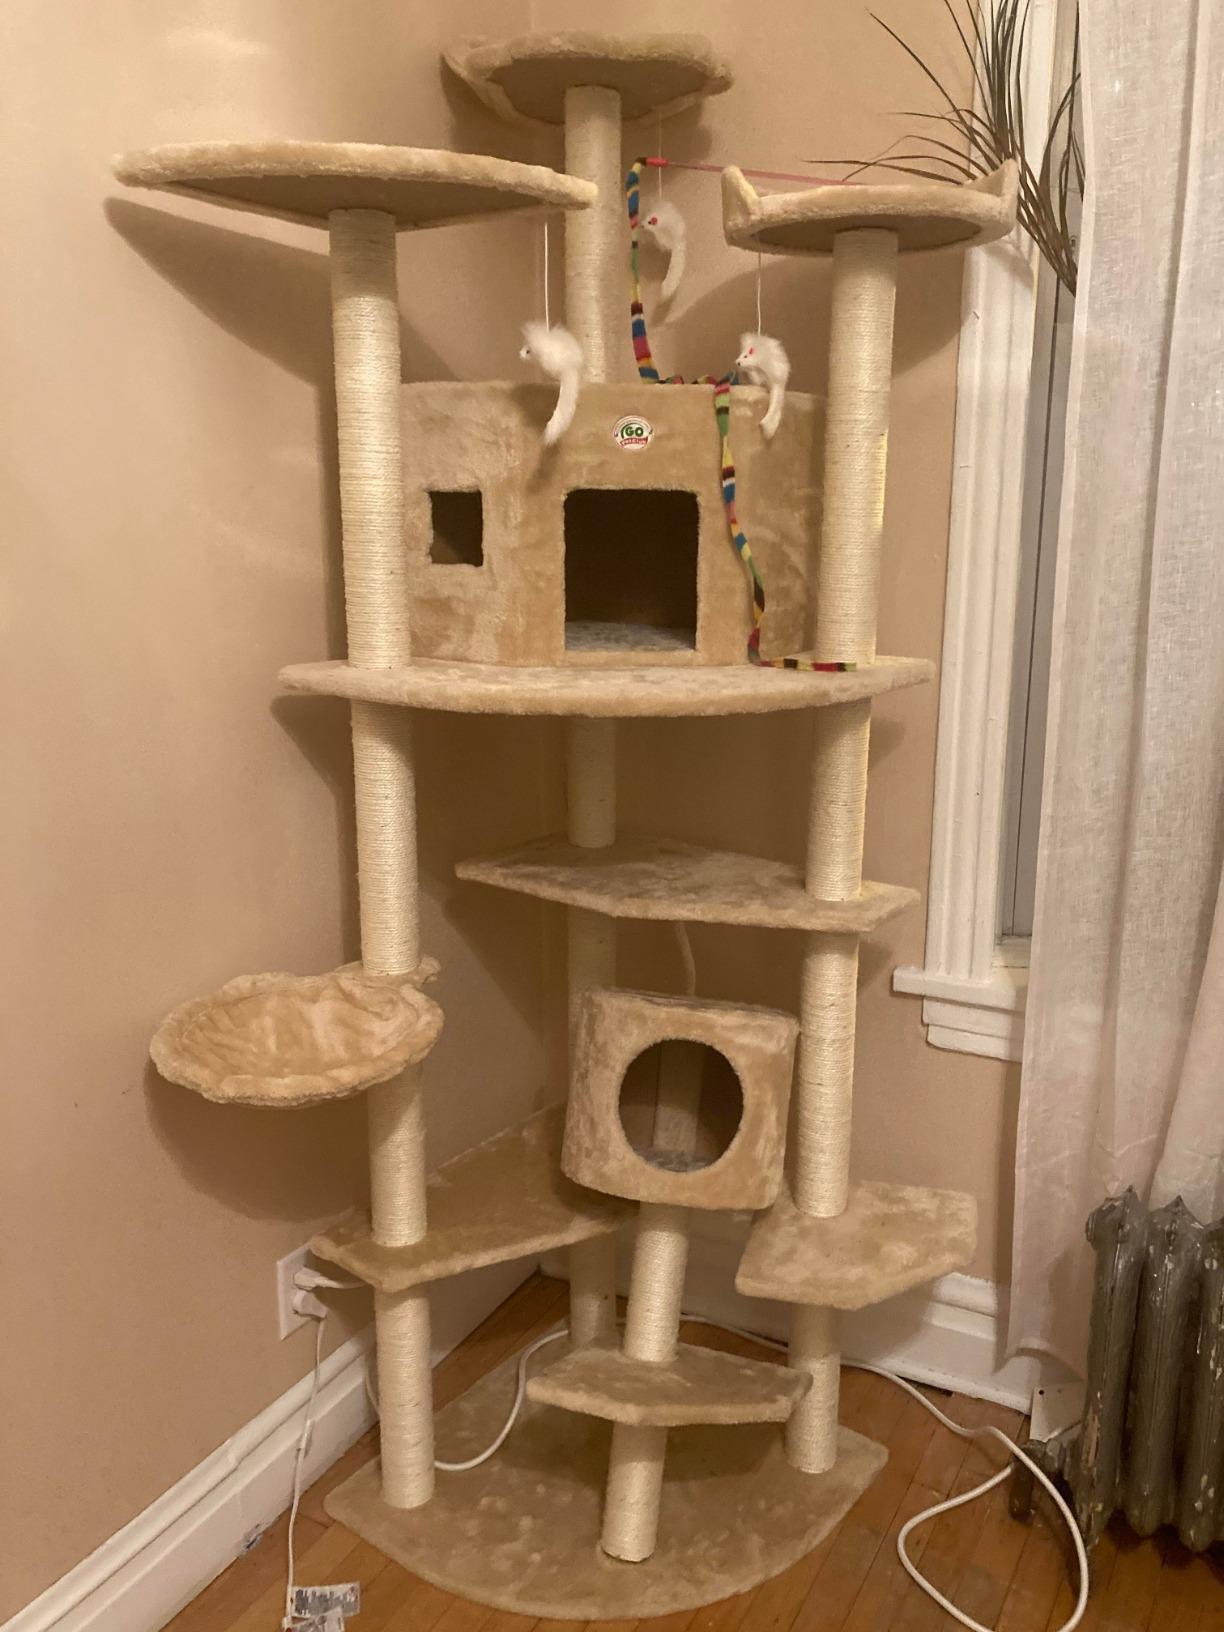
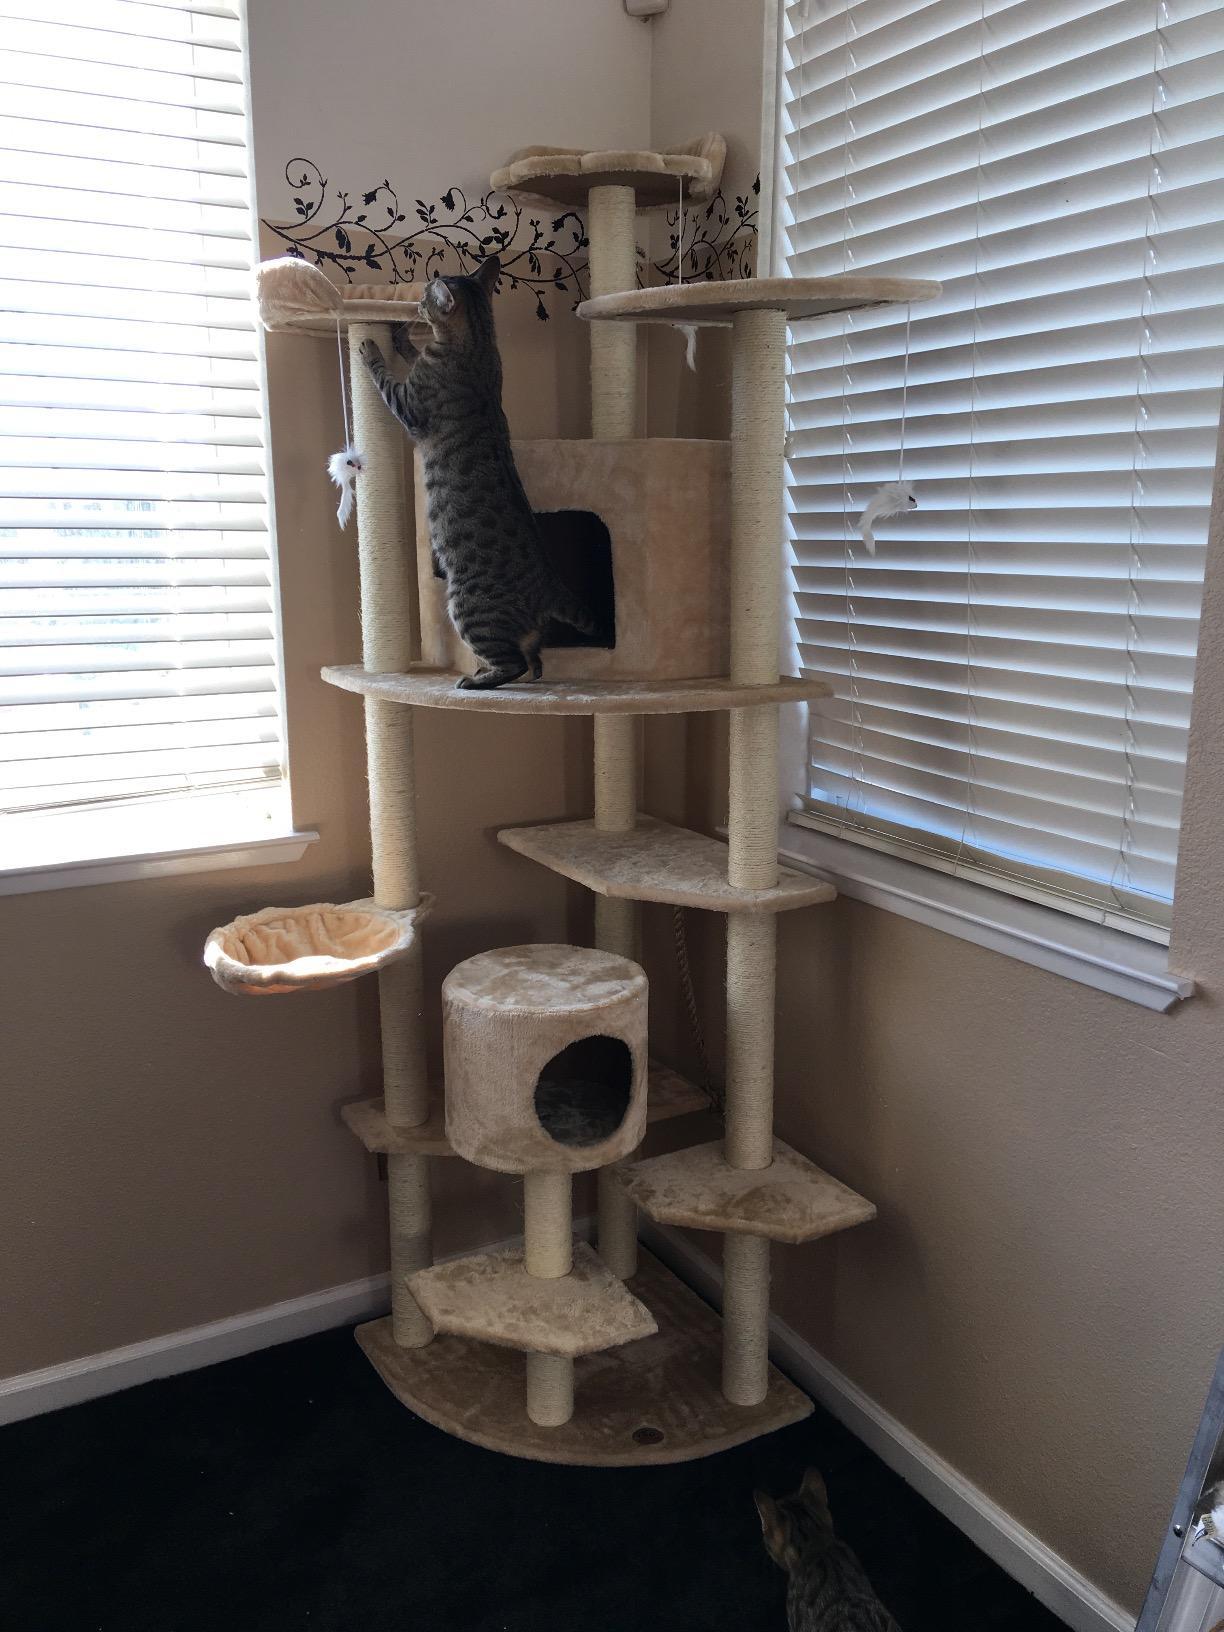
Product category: items_cat tree
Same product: yes